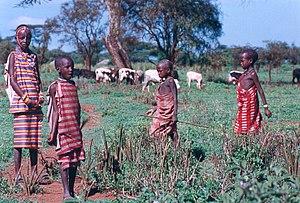
Photos d'enfants Masai, Lieu
Les Maasaï, ou Massaï en graphie française traditionnelle, constituent une population d’éleveurs et de guerriers semi-nomades d'Afrique de l'Est, vivant principalement dans le centre et le sud-ouest du Kenya et au nord de la Tanzanie.